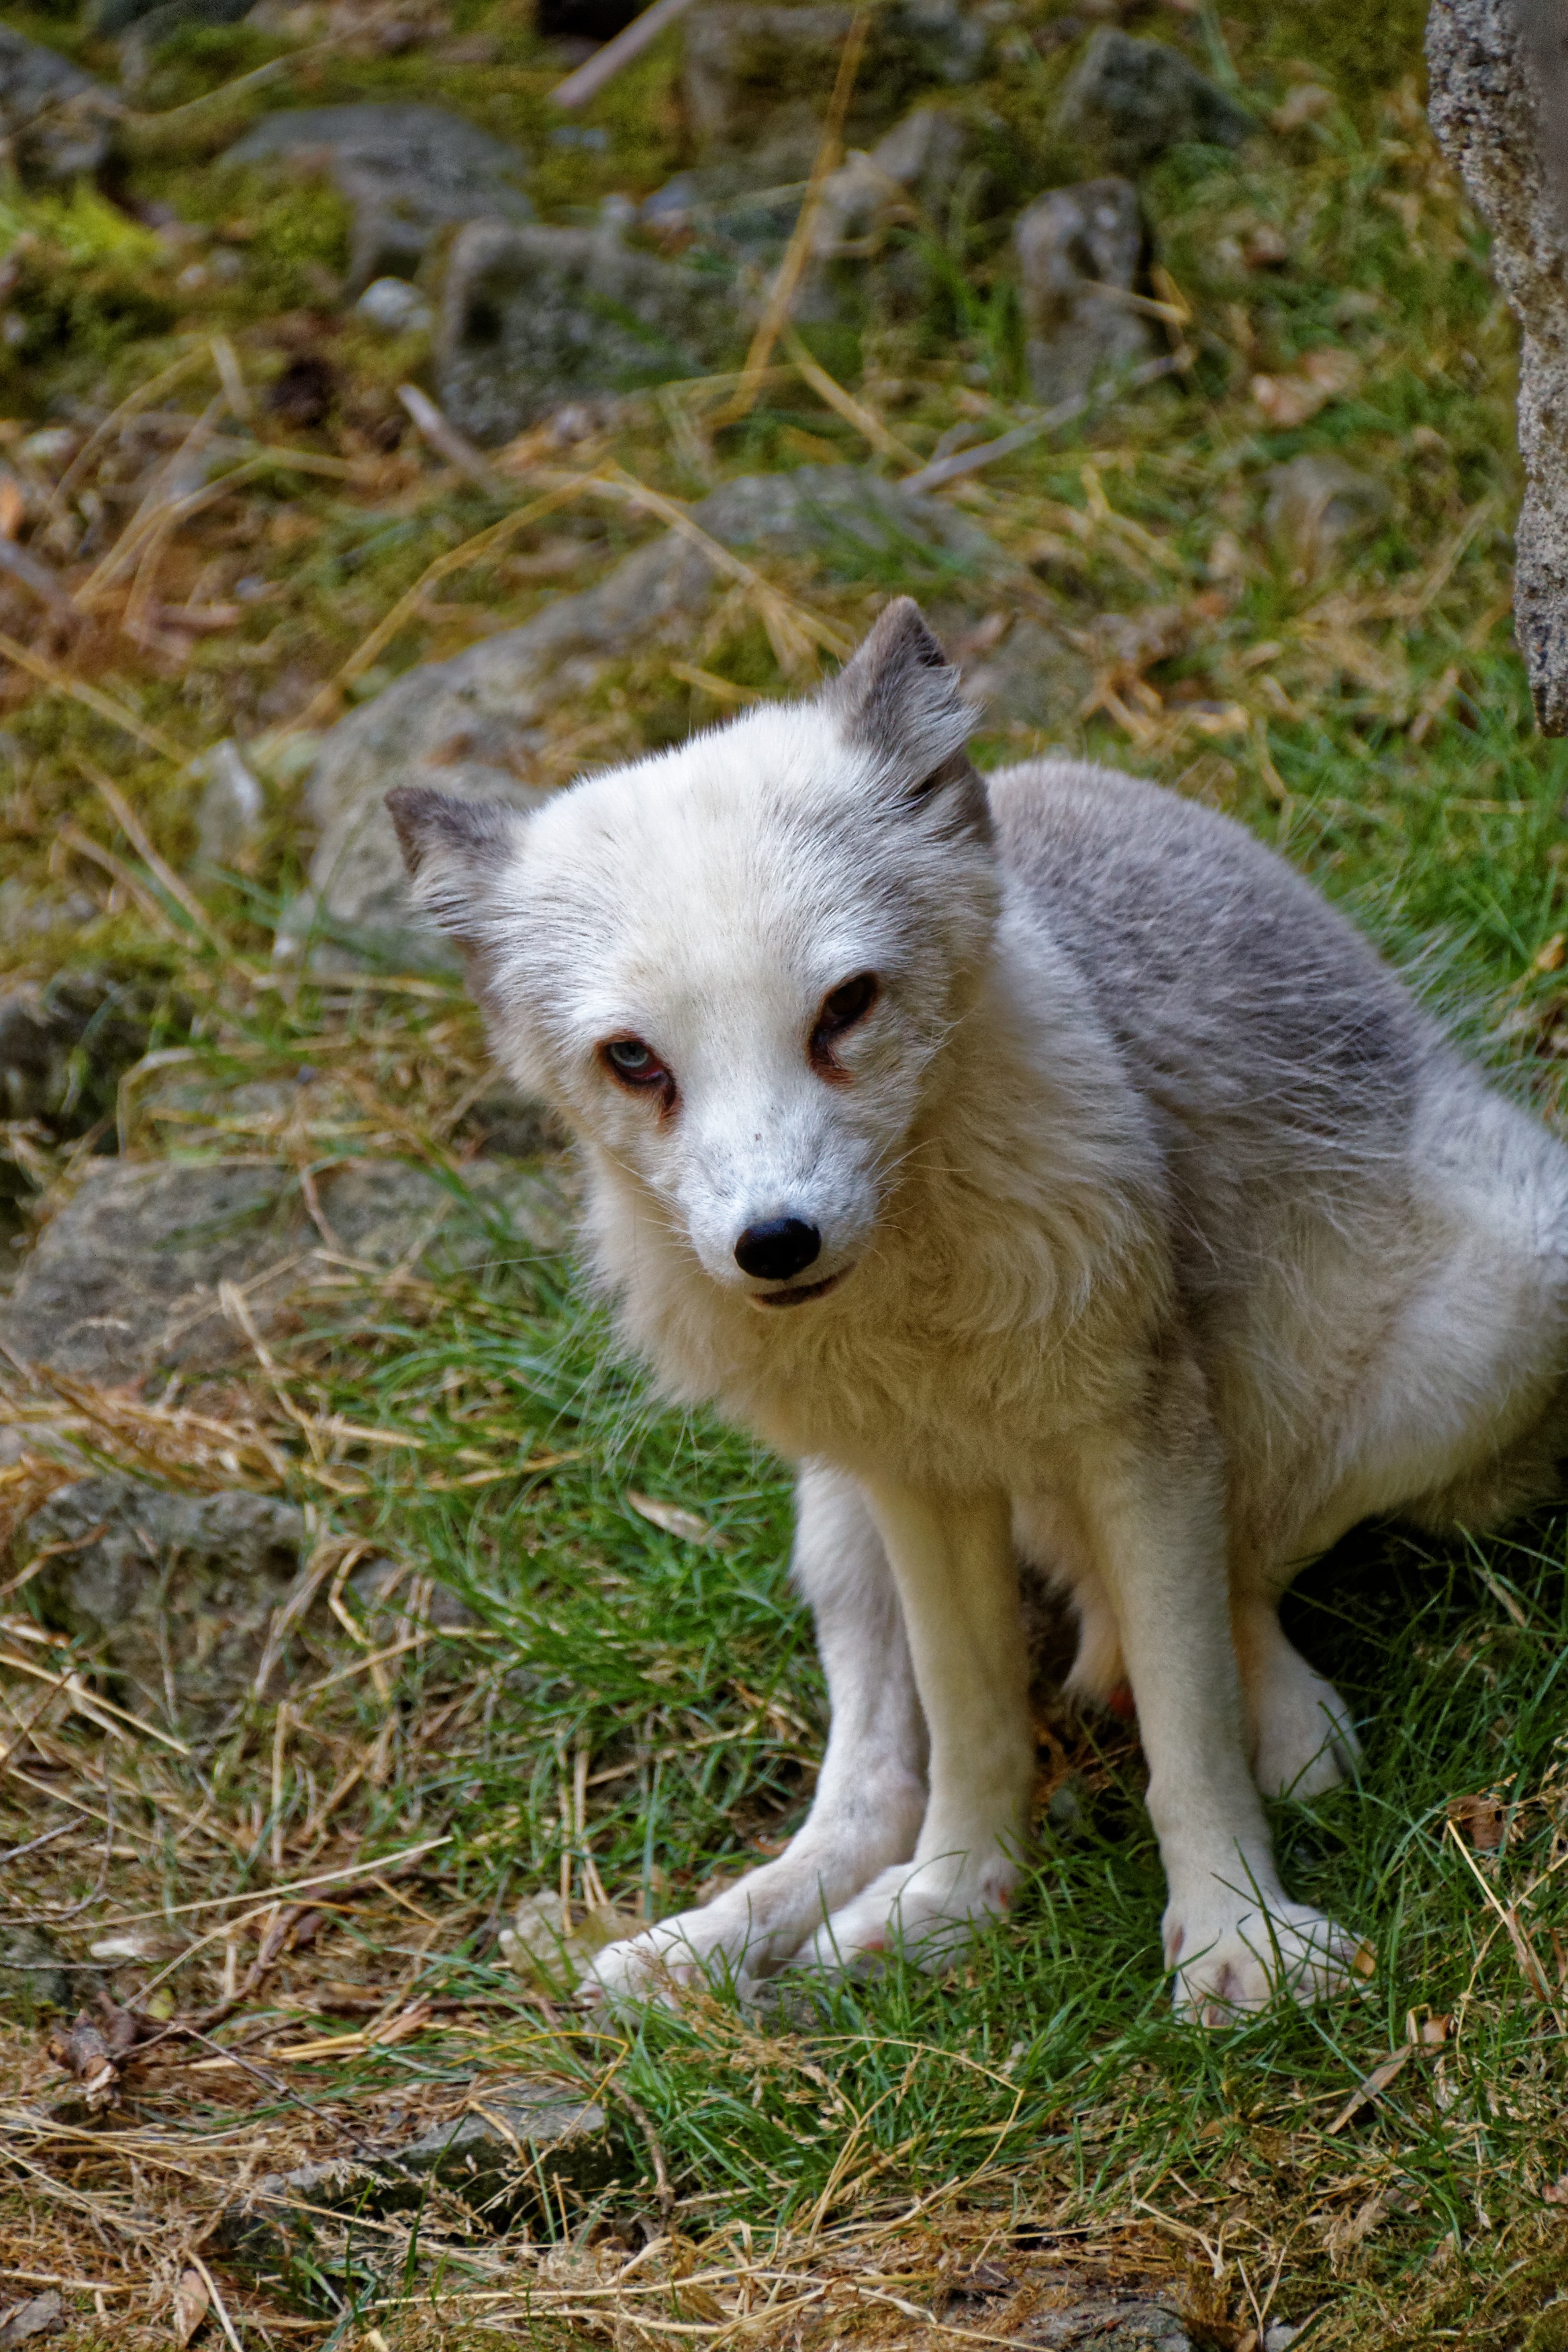
animal, wildlife, wild, zoo, mammal, fox, predator, fauna, arctic fox, wild animal, eyes, vertebrate, marsupial, fuchs, wildlife park, dog like mammal, kit fox, grey fox